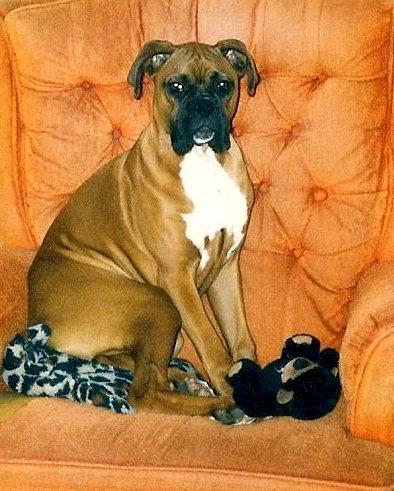
Breed: boxer